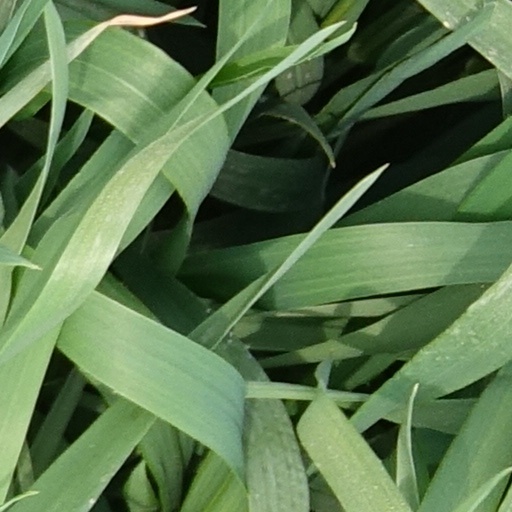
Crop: wheat